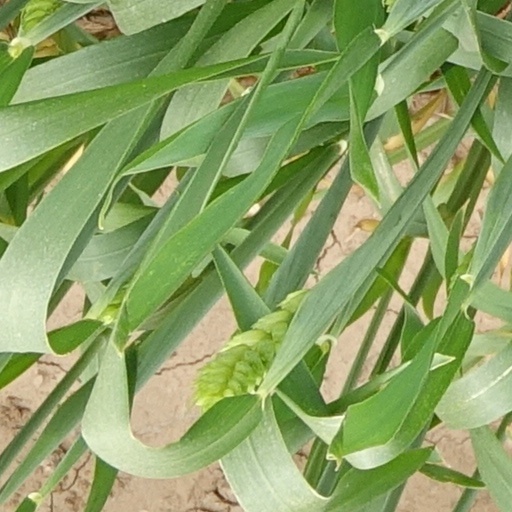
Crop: wheat